Francis A. Cook

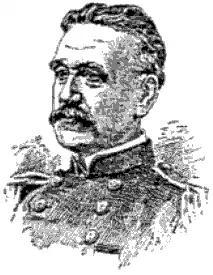

Francis Augustus Cook (1843–1916) was a career United States Navy officer who served from 1860 until 1903. He is most famous for being the commanding officer of the at the Battle of Santiago de Cuba. He was one of the few United States Navy officers to serve in combat in both the American Civil War and the Spanish–American War.